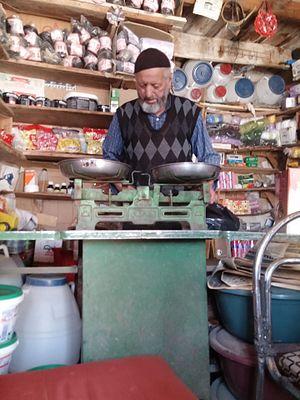
Étymologiquement, l'épicier est une personne ou un objet qui a un rapport avec les épices. Le dictionnaire encyclopédique de l'épicerie et des industries annexes mentionne que historiquement l'épicier était un drageoir pour offrir des épices ou l'officier à la cour de Bourgogne chargé de la présentation des épices et des médicaments.